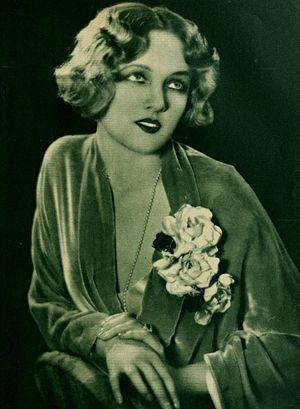
Virginia Cherrill est une actrice américaine née le 12 avril 1908 à Carthage, Illinois et morte le 14 novembre 1996 à Santa Barbara. Elle est également connue sous le nom de Virginia Child-Villiers, comtesse de Jersey.